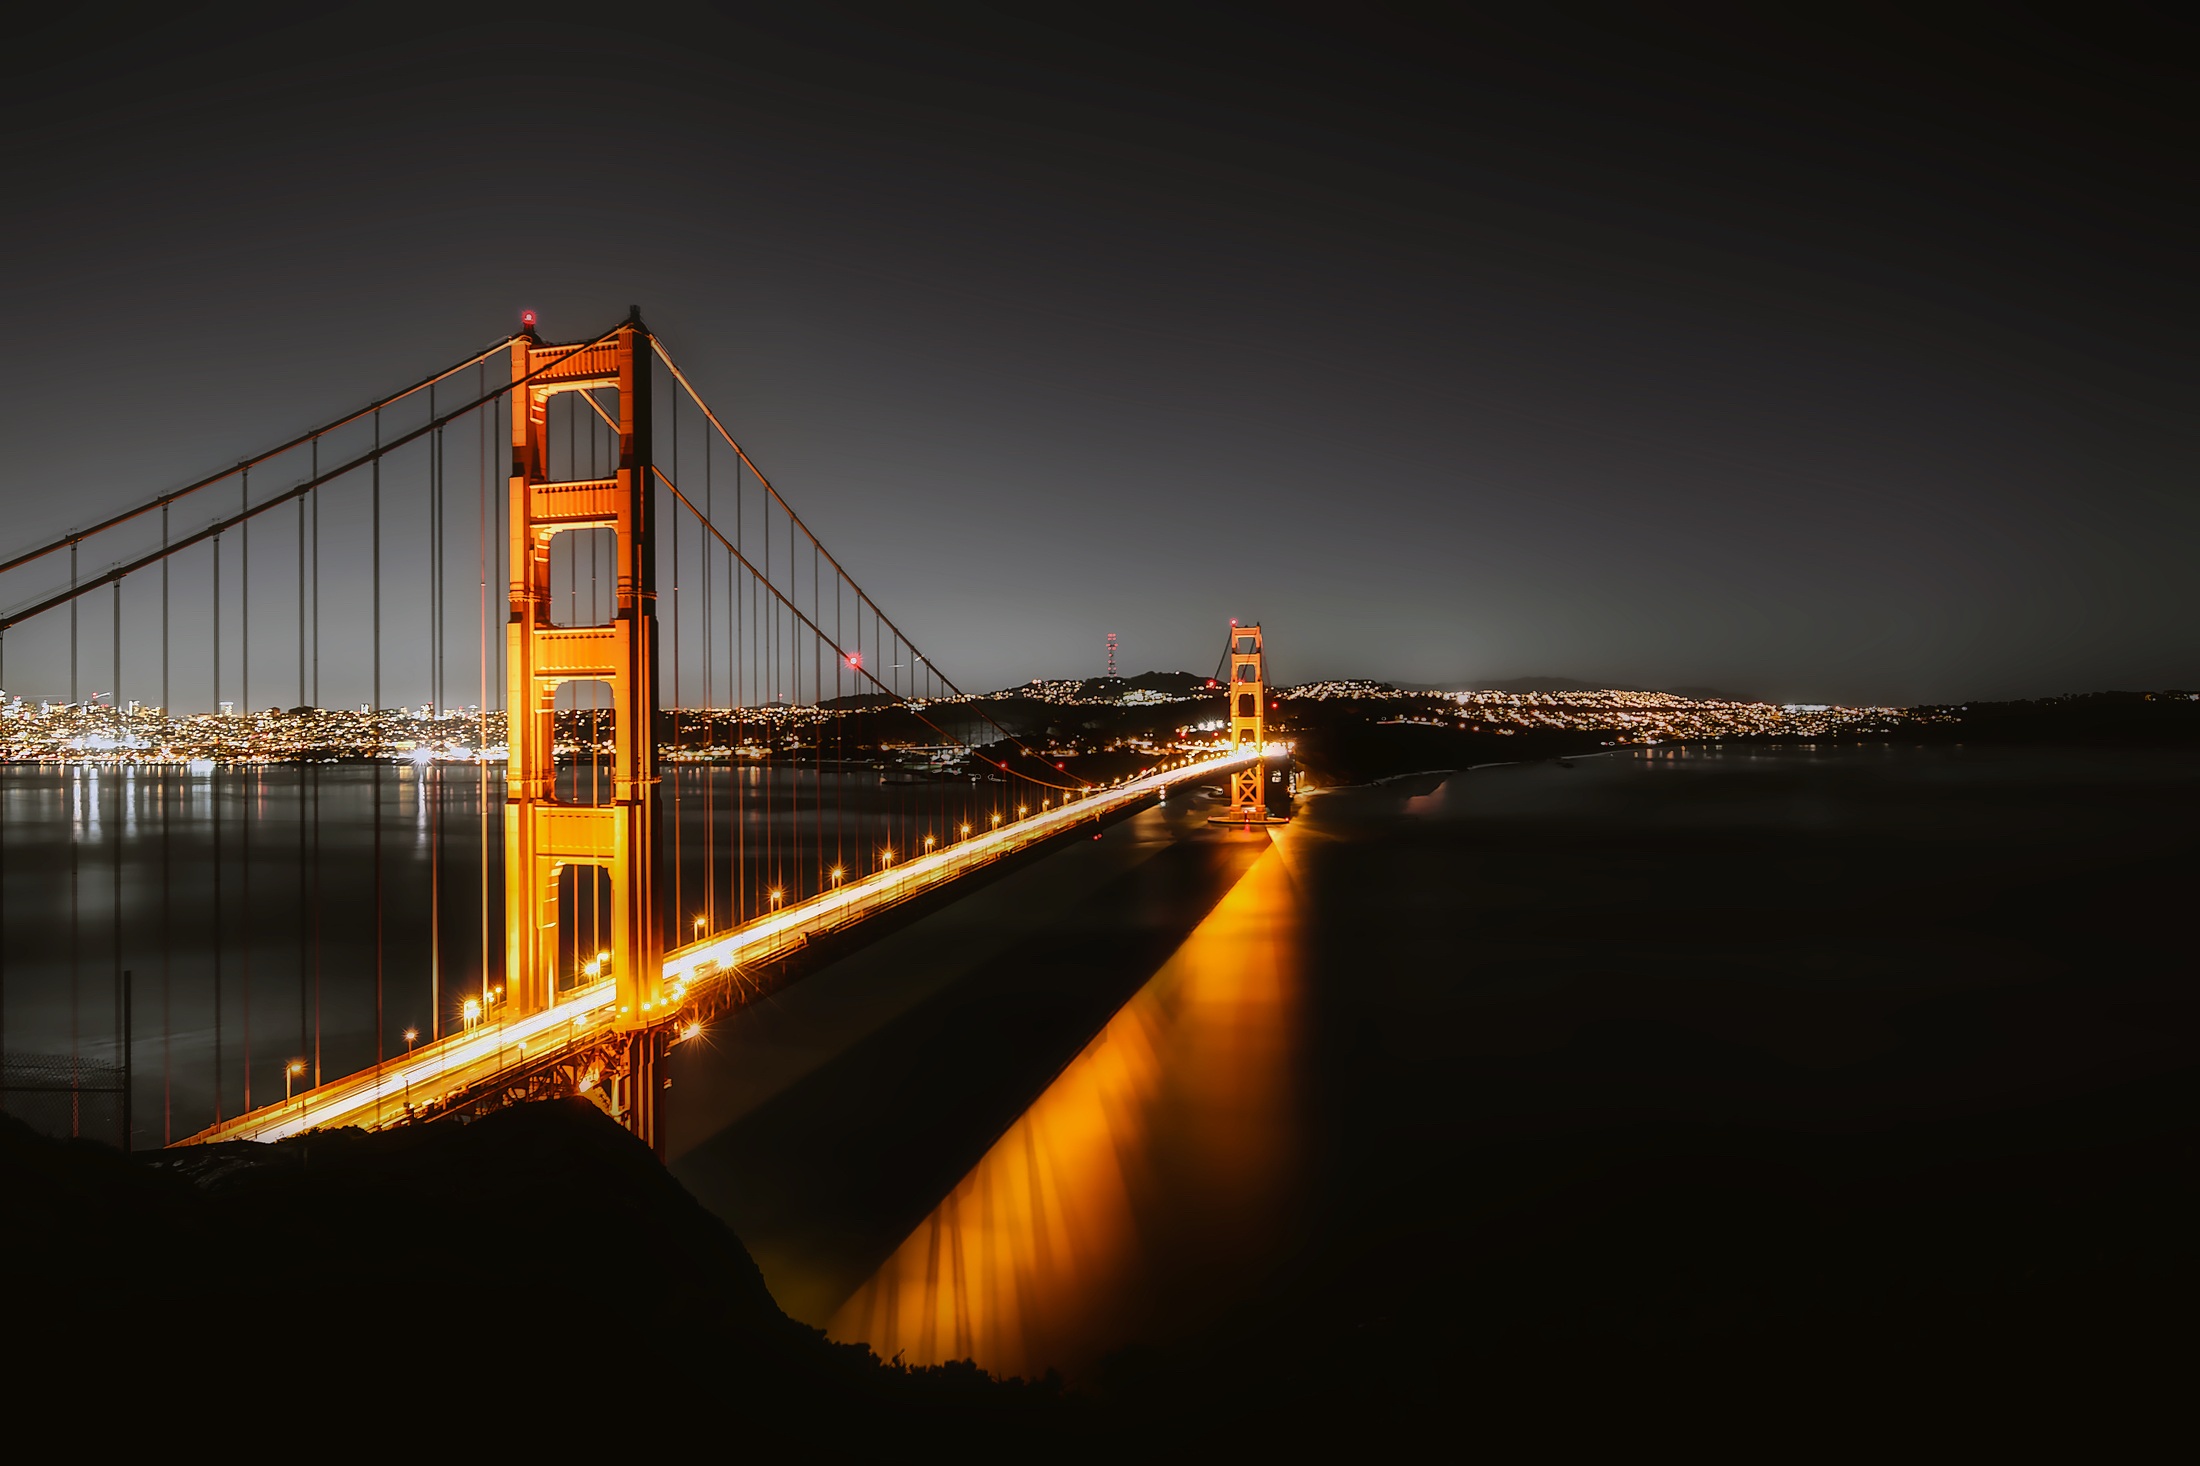
light, architecture, bridge, night, dawn, city, urban, cityscape, golden gate bridge, san francisco, dusk, evening, reflection, bay, landmark, harbor, darkness, historic, tourism, california, hdr, lights, reflections, beautiful, famous, attractions, nonbuilding structure